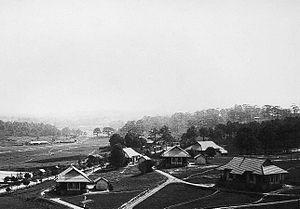
Da Lat 1920s, l'emplacement de l'hotel du Lang Biang